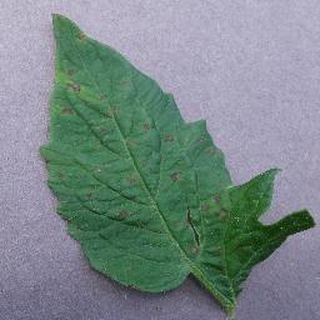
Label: tomato_septoria_leaf_spot